Momchil Tsvetanov

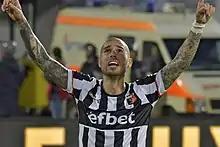
Tsvetanov with Lokomotiv Plovdiv in 2019

Momchil Emilov Tsvetanov (born 3 December 1990) is a Bulgarian professional footballer who plays for Krumovgrad. Although he predominantly plays as a winger, he has also been deployed as a left-back.